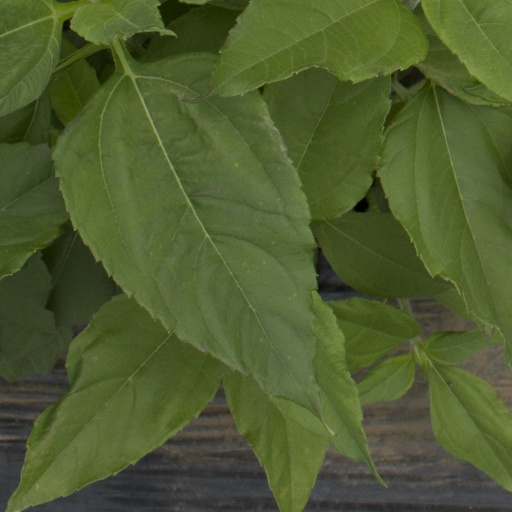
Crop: Jerusalem artichoke